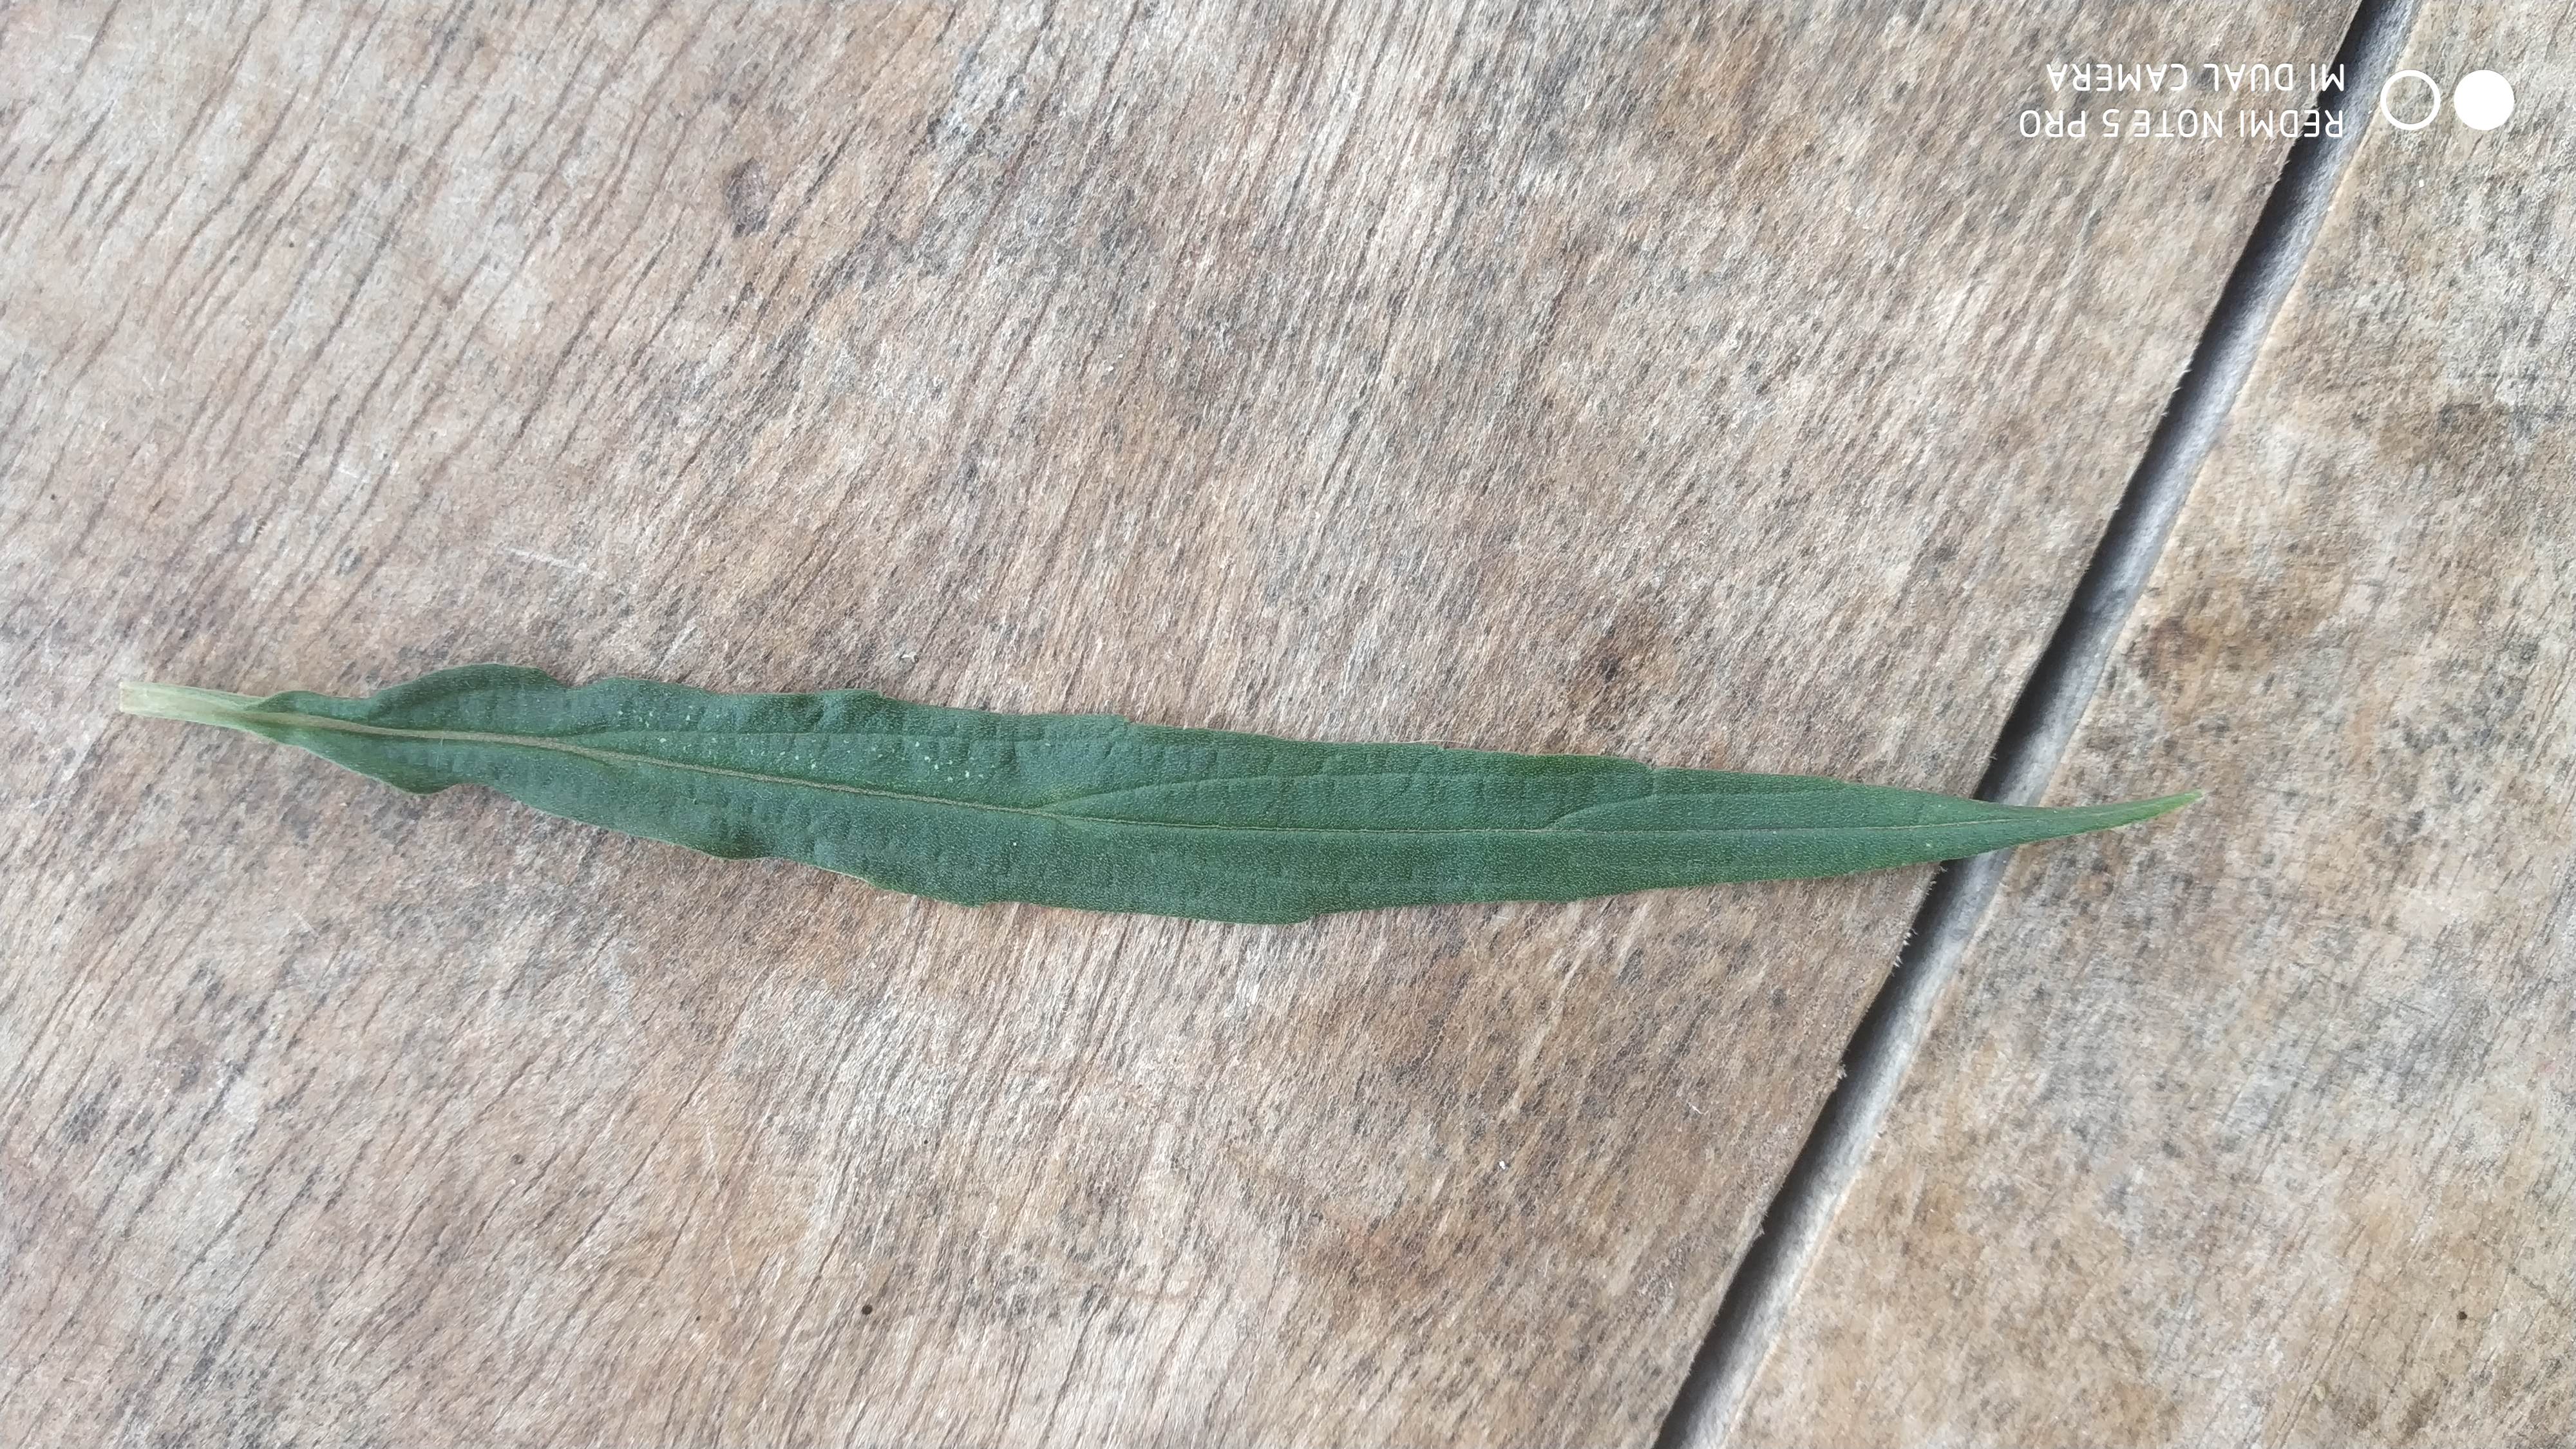
Plant: Thumbe